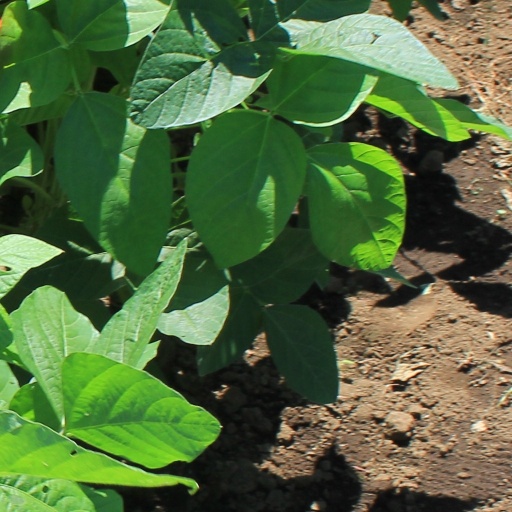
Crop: soybean